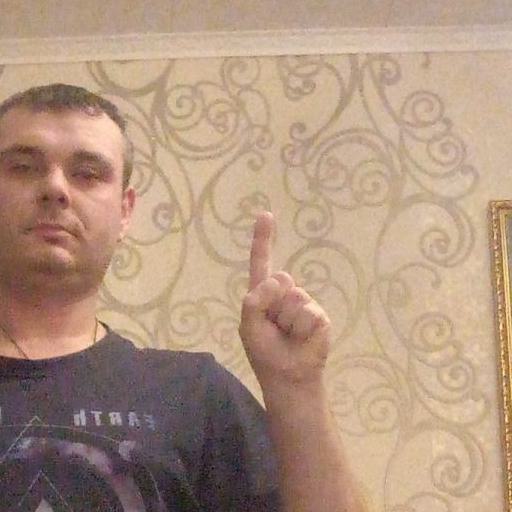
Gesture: one